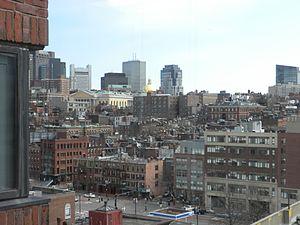
West End est un quartier de Boston, Massachusetts, délimitée par Cambridge Street au sud, la rivière Charles à l'ouest et Washington Street au nord et au nord-est, et de New-Sudbury Street à l'est. Beacon Hill est au sud, et le North End est à l'est. La région est connue pour, à la fin des années 1950, un projet de renouvellement urbain par le grand quartier juif italien qui est rasé et le réaménagement de la zone.